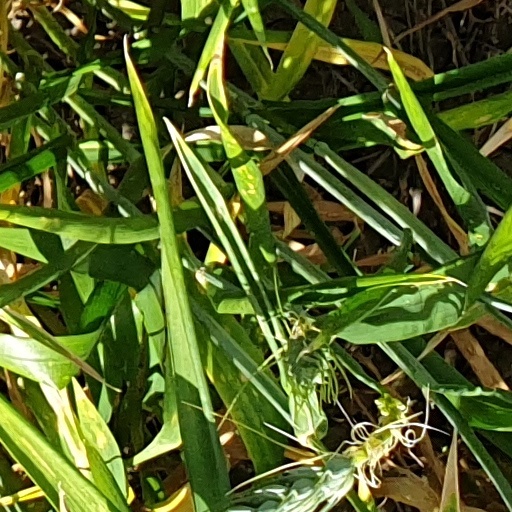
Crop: wheat